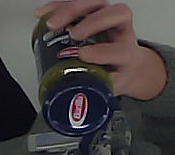
Product: barilla_pesto